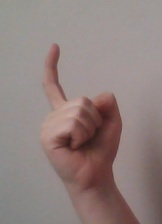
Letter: ra